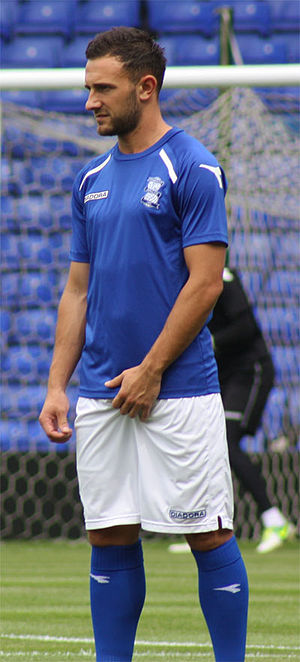
Neal Eardley
Neal James Eardley er en walisisk fodboldspiller, der spiller som højre back hos den engelsk fodboldklub Lincoln City.